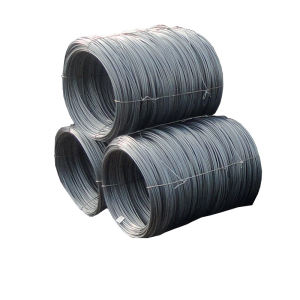
Label: trash